Tsuruse Station

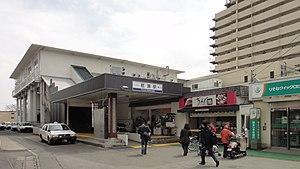
The east entrance in April 2015

is a passenger railway station located in the city of Fujimi, Saitama, Japan, operated by the private railway operator Tōbu Railway.